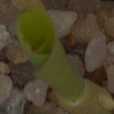
Label: maize